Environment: real
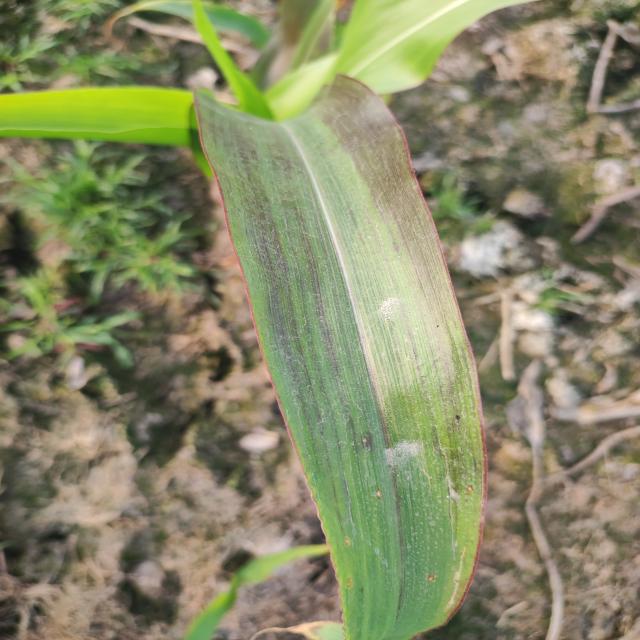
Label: phosphorus_deficiency